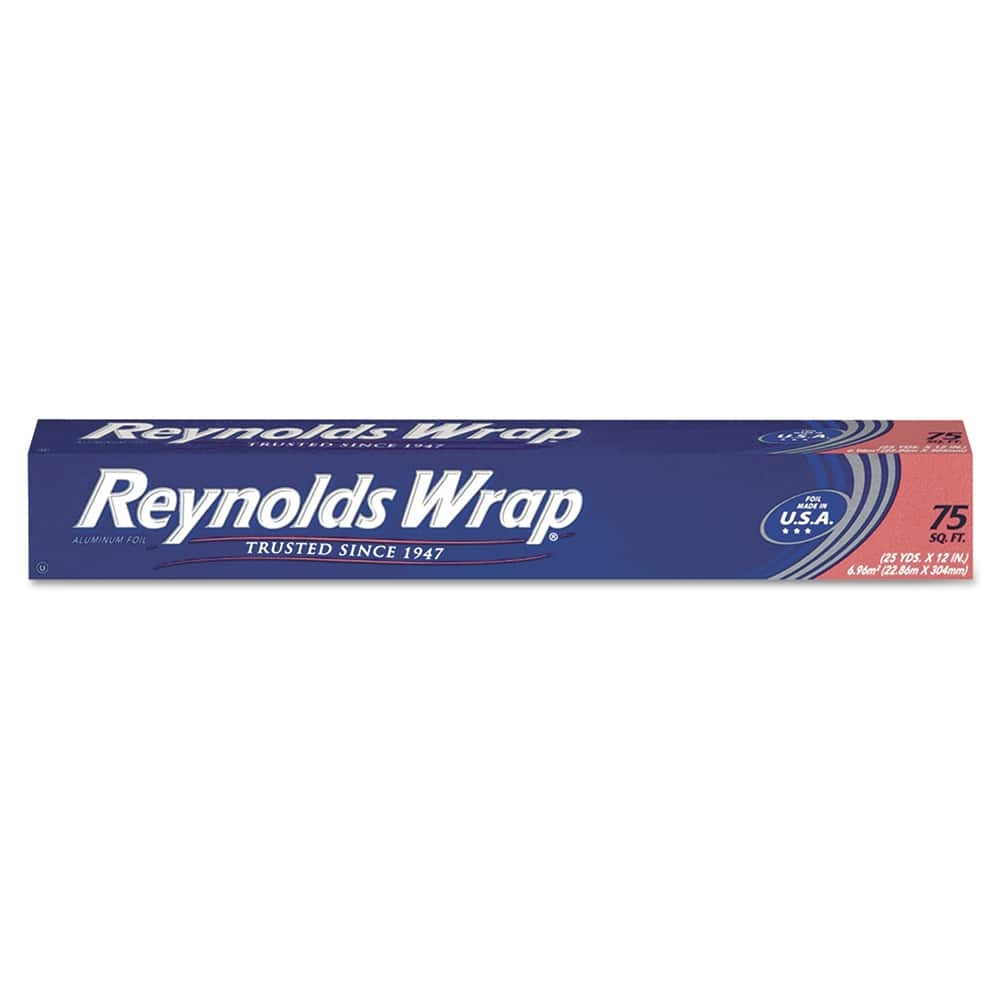
Reynolds - Foil & Plastic Wrap; Breakroom Accessory Type: Foil Wrap ; For Use With: Food Protection ; Breakroom Accessory Description: Food Wrap-Aluminum Foil
Brand: Reynolds
Item #: 17128786 Brand: Reynolds Model #: RFPF28015 Product Specifications Foil & Plastic Wrap; Breakroom Accessory Type: Foil Wrap ; For Use With: Food Protection ; Breakroom Accessory Description: Food Wrap-Aluminum Foil Breakroom Accessory Type Foil Wrap For Use With Food Protection Breakroom Accessory Description Food Wrap-Aluminum Foil
Category: Home & Garden > Kitchen & Dining > Food Storage > Food Wraps